Umpqua River Bridge

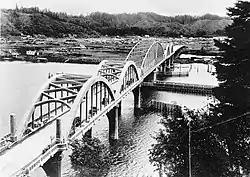
The bridge in 1939

The Umpqua River Bridge is a swing-span bridge that spans the Umpqua River in Reedsport, Oregon. It consists of a central swing span flanked by two reinforced concrete arches on each end. The swing span was necessary to accommodate tall sailing vessels which were common on the Umpqua River. The final cost of the bridge was $510,500.